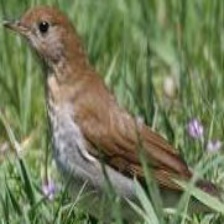
Species: VEERY
Scientific name: CATHARUS FUSCESCENS